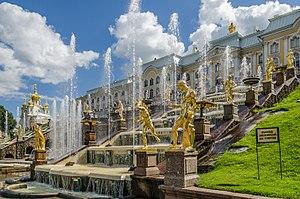
Le tourisme en Russie est en forte croissance depuis les années soviétiques, d'abord grâce au tourisme intérieur puis également grâce au tourisme international. Un héritage culturel riche et une grande variété de paysages font du pays l'une des destinations touristiques les plus populaires du monde. Le pays compte 23 sites inscrits au patrimoine mondial de l'UNESCO, avec bien plus sur la liste indicative de l'UNESCO.